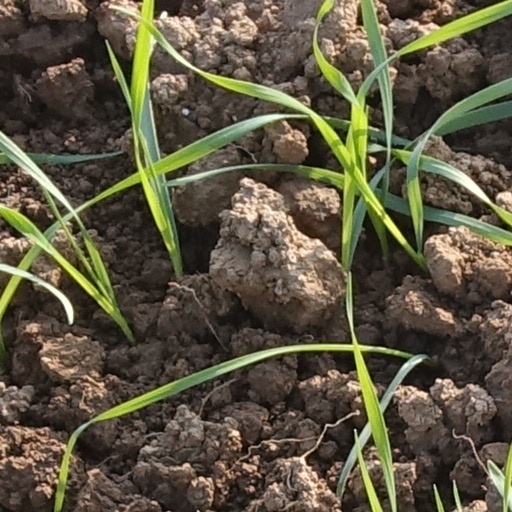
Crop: wheat